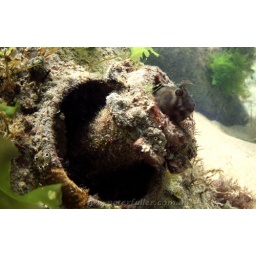
This blenny's taken up home in the seat shaft of the buggy.